Tomb of Gia Long

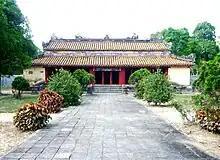
Shrine building

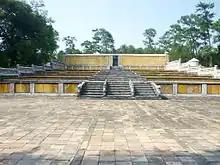
Tomb of Emperor Gia Long

Tomb of Gia Long, officially Thiên Thọ Mausoleum, is a royal tomb of the Nguyễn dynasty which is located in the Hương Thọ commune of Hương Trà district, some south of the city of Huế.